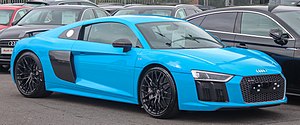
Audi / Aktuelle modeller
Audi er en bilfabrikant med hovedsæde i Ingolstadt i Tyskland og blev grundlagt 25. april 1910 af August Horch.